List of Star Wars starfighters

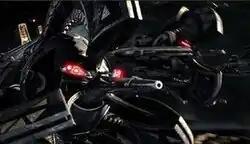
A pair of Droid Tri-Fighters during the Battle of Coruscant

Droid Tri-fighters are droid starfighters used by Separatist forces during the Clone Wars. They made their first theatrical appearance in the opening battle of "Revenge of the Sith" (2005). Original plans to equip the fighters with boosters were abandoned when Lucas decided they were an unnecessary distraction in the already chaotic scene. Its curved braces are deliberately reminiscent of the Trade Federation's circular battleship.